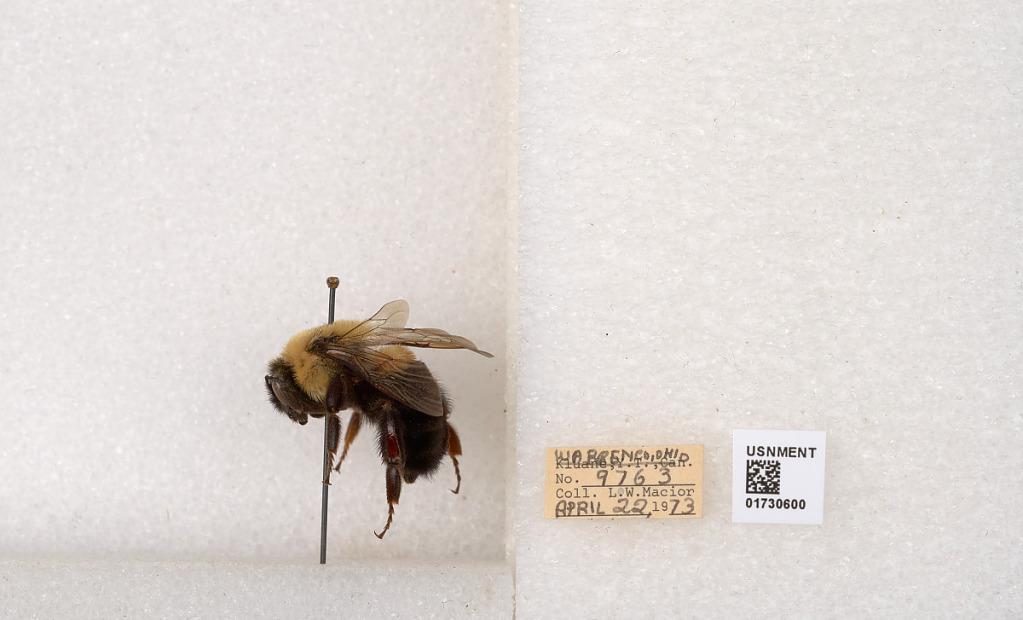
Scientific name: Bombus impatiens Cresson
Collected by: L. Macior
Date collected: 1973-4-22
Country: United States
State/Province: Ohio
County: Warren
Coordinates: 39.4276, -84.1668